Shaftesbury Theatre

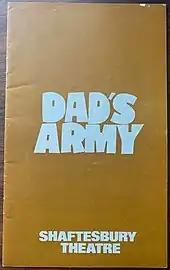
Shaftesbury Theatre programme, "Dad's Army", 1975

In 1973 the theatre was at risk of demolition, faced by proposals by the Greater London Council for a massive road-building programme and by a plan to build an office block on the site. Nearly twenty years earlier a campaign to preserve the St James's Theatre from demolition and commercial redevelopment had failed, despite high-profile support led by Laurence Olivier and Vivien Leigh, but in the 1970s the campaign "Save London's Theatres" rescued the Shaftesbury (and other theatres). In March 1974 the theatre was protected by being given official grade II listed building status.